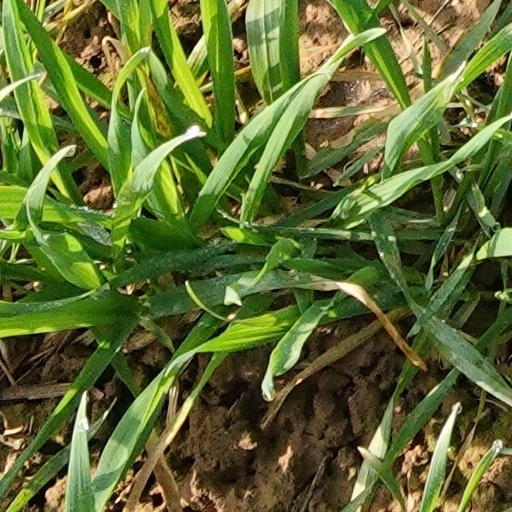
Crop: wheat